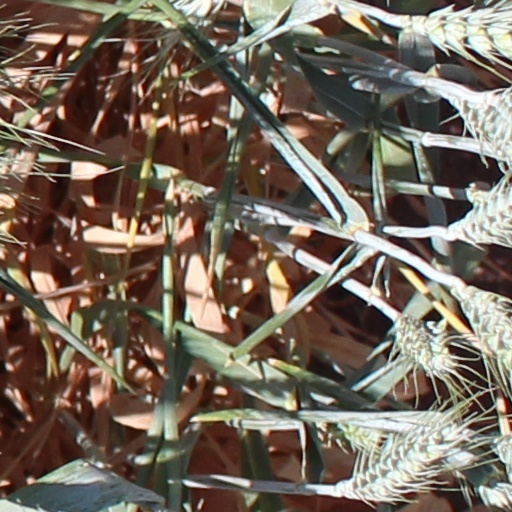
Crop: wheat